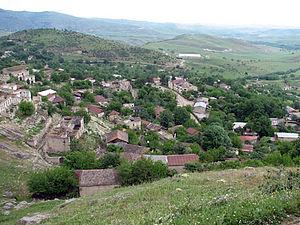
Togh est une communauté rurale de la région de Hadrout, au Haut-Karabagh. Elle compte 700 habitants en 2005.